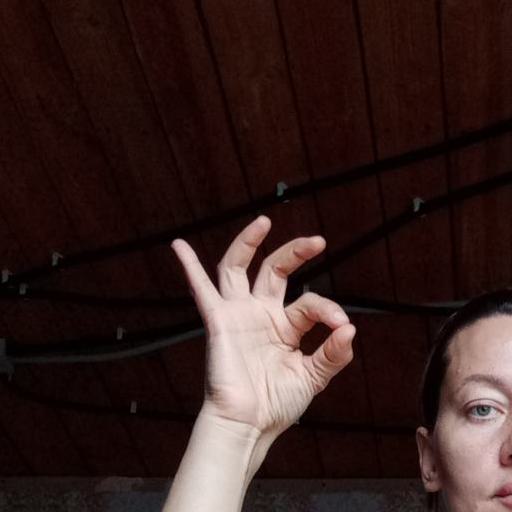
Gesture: ok